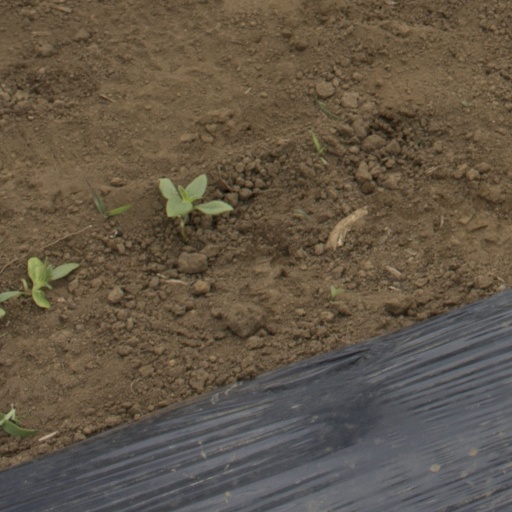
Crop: Jerusalem artichoke